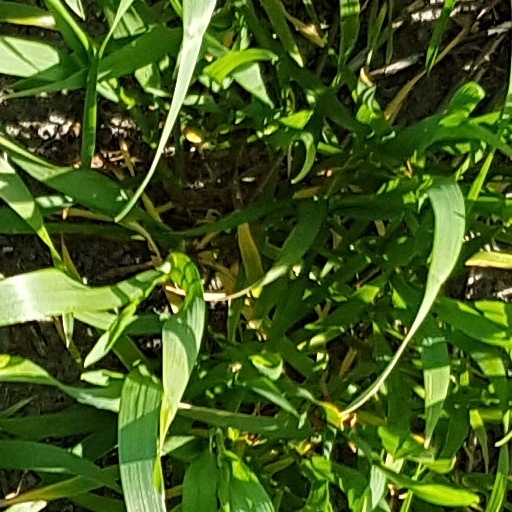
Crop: wheat